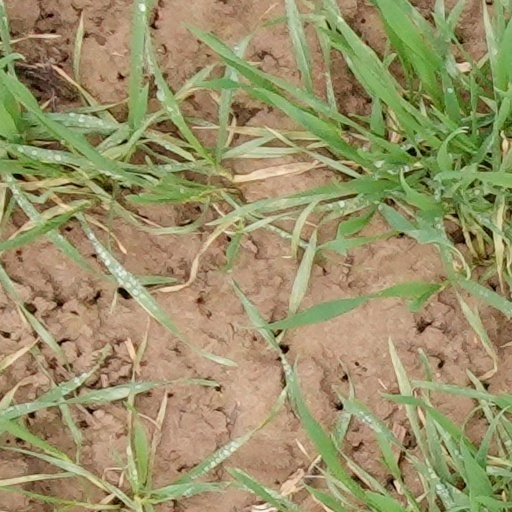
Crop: wheat